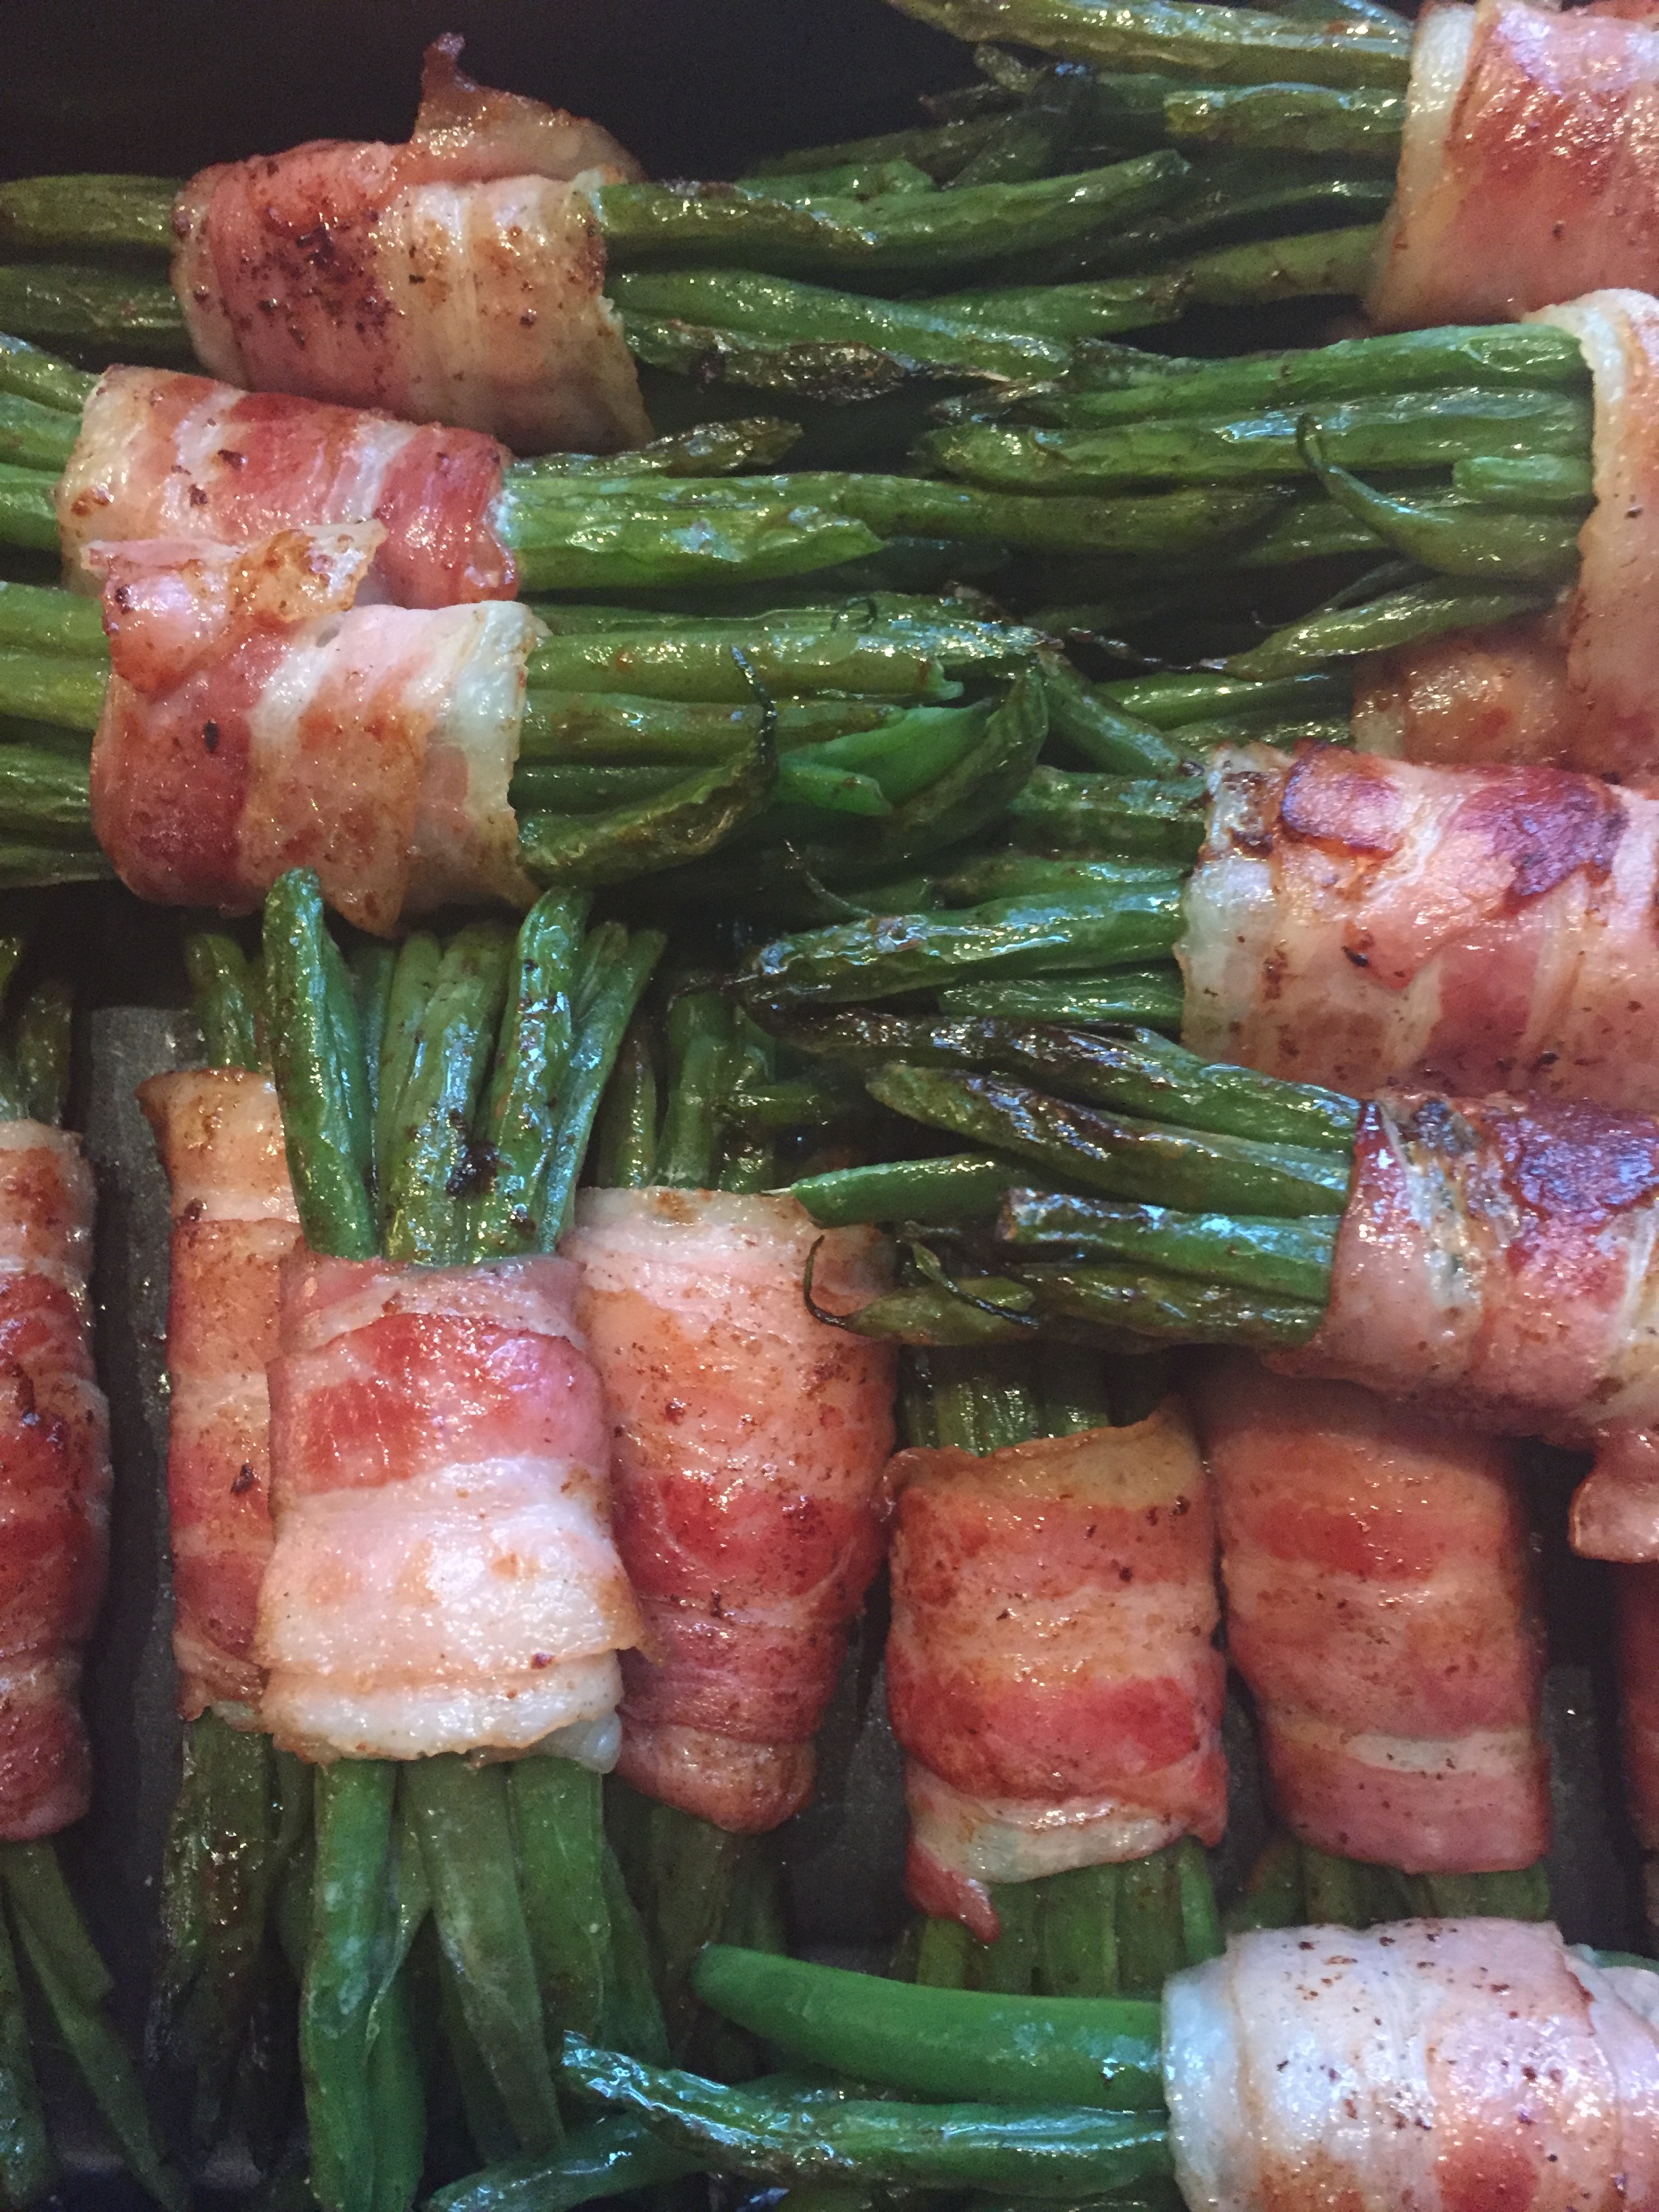
dish, meal, food, produce, vegetable, close, eat, meat, cuisine, bacon, beans, hors d oeuvre, bacon beans